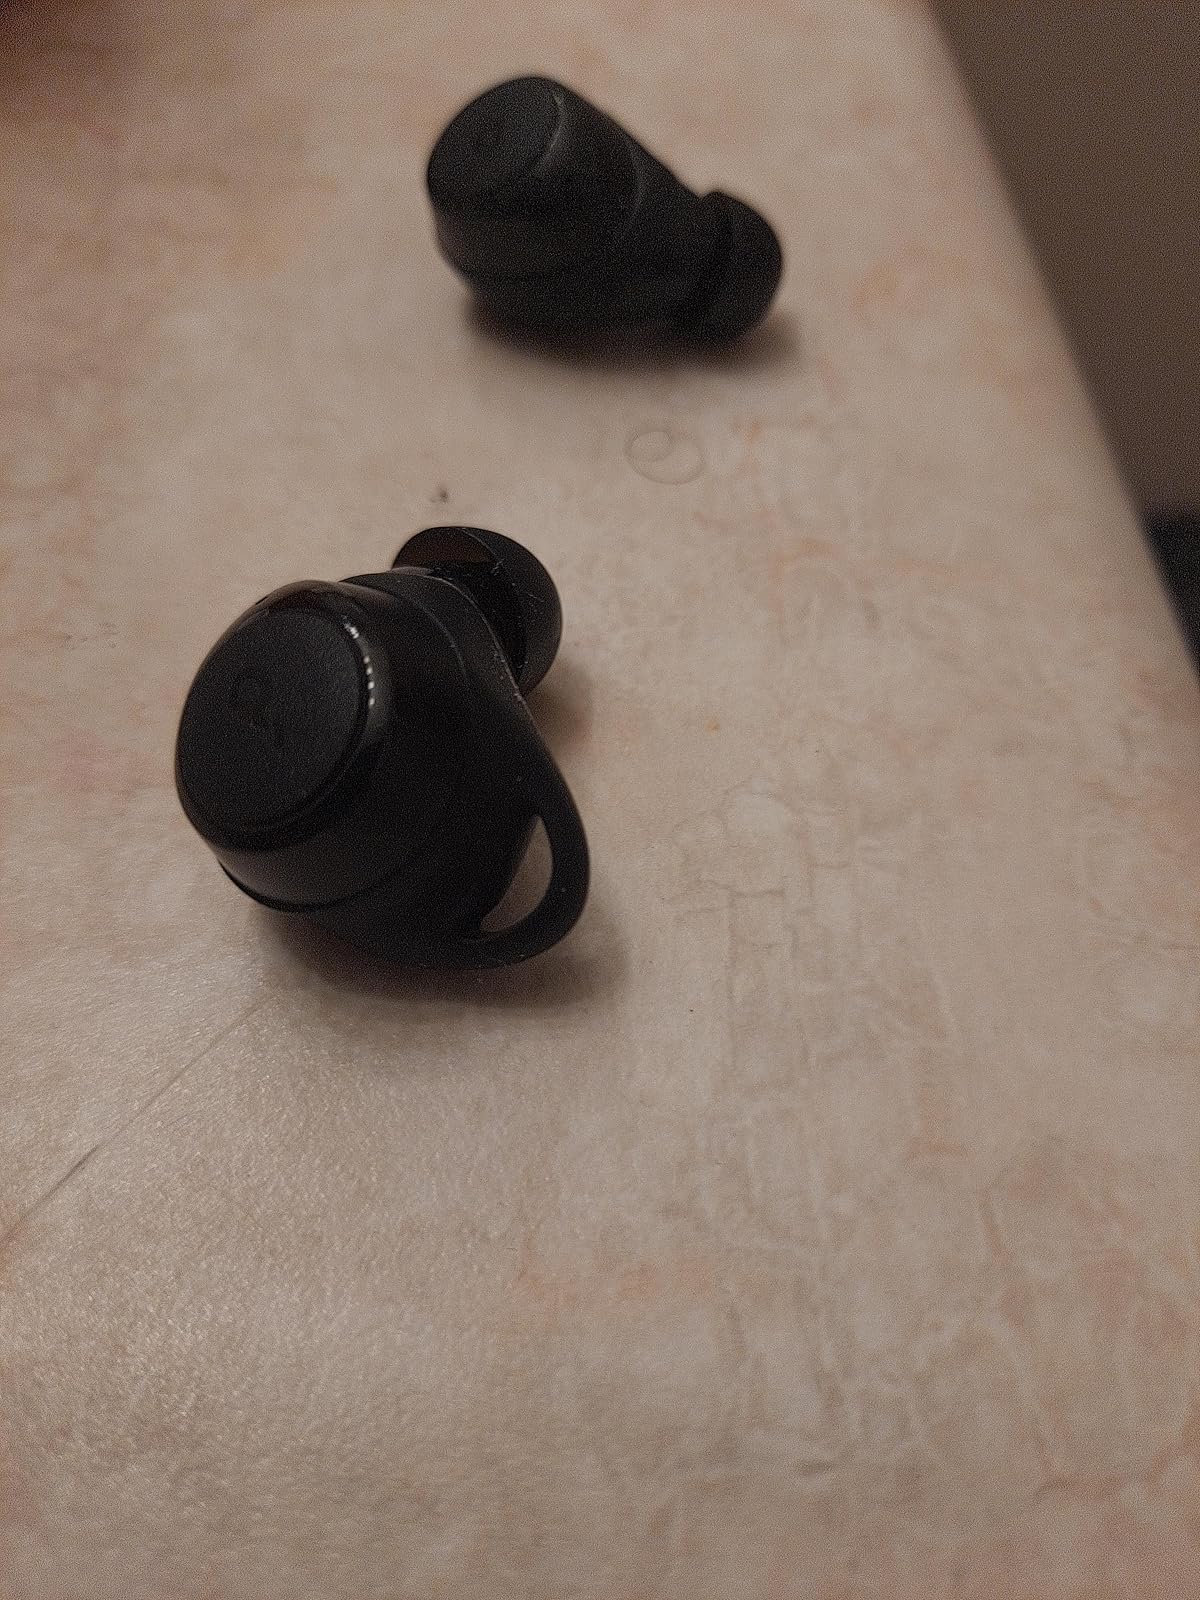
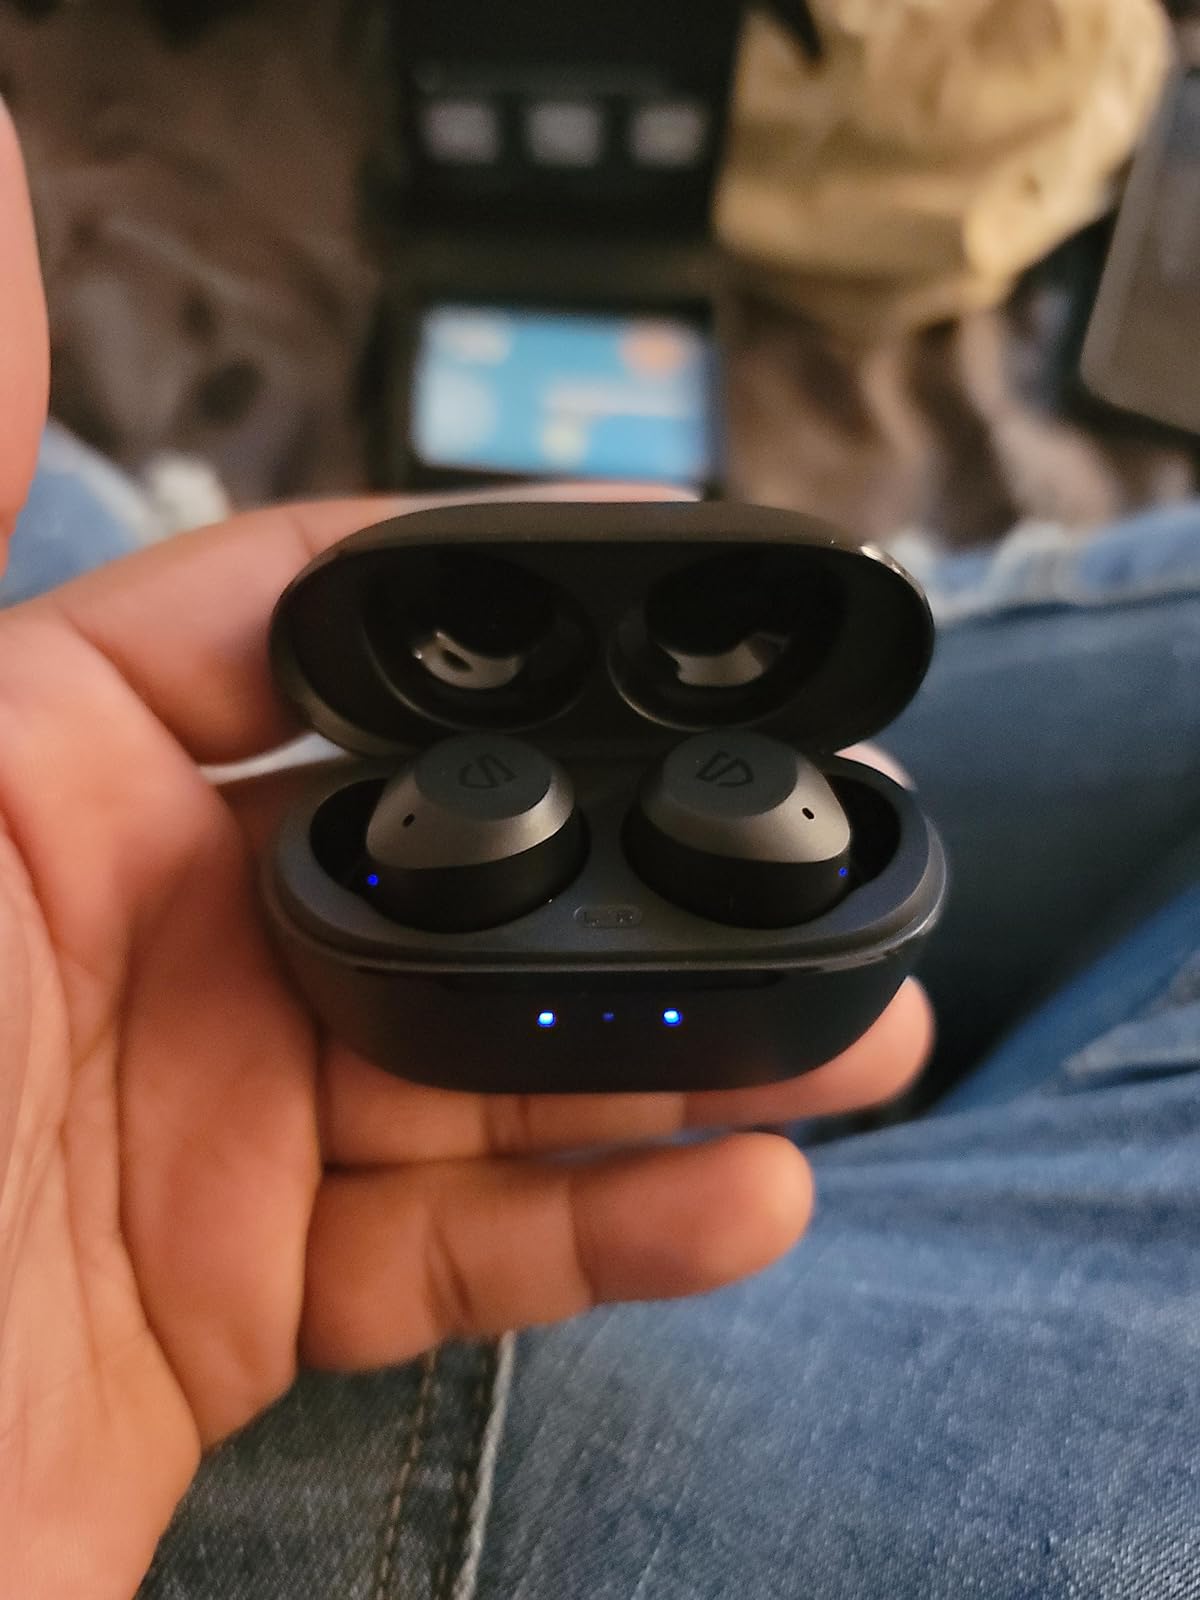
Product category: earbuds
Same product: no